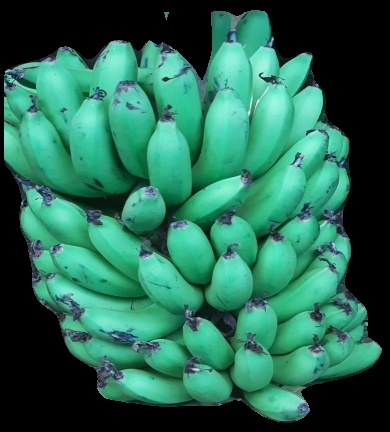
Variety: pachbale
Grade: grade1